NASA Astronaut Group 8

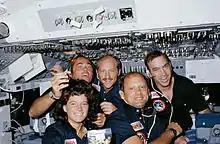
The crew of STS-7. Left to right: Sally Ride, Robert Crippen, Frederick Hauck, Norman Thagard and John Fabian

Training was different from that of earlier astronaut classes in several ways, mainly because it was focused on the Space Shuttle. The human centrifuge was removed, since the Space Shuttle was not expected to subject the crew to more than on takeoff and on landing. Jungle and desert survival training were dropped as the Space Shuttle was not expected to land in such locations, although water survival training was continued.